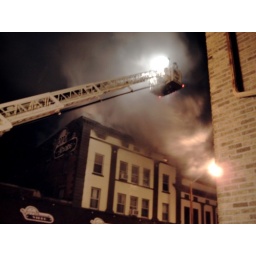
You can see some of the fire in the window in the upper-right hand corner of the building